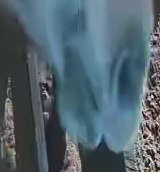
Face region: mouth_nostrils (mouth_chin_nostrils_and_profile)
Pain indicator: moderately_present